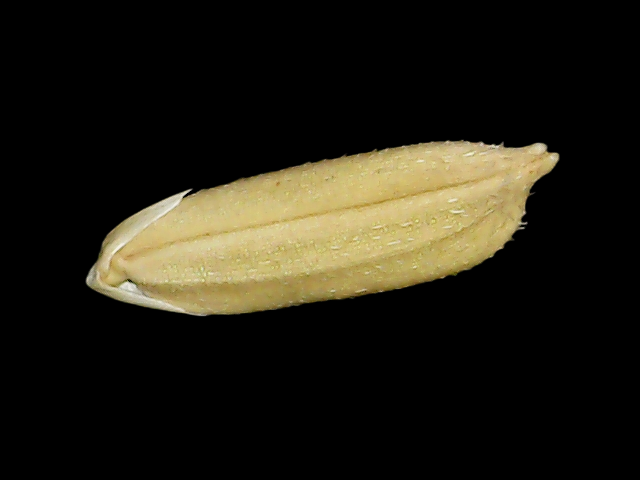
Rice variety: Bd30